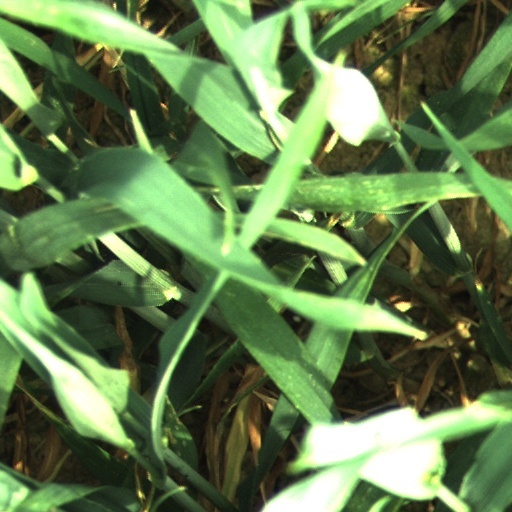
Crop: wheat